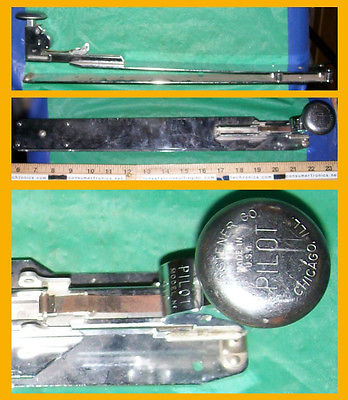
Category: stapler